Shrimp paste

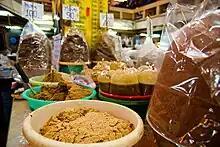
Baskets and mounds of Thai shrimp paste ("kapi") at Warorot market, Chiang Mai, Thailand

In Thailand, shrimp paste is called "kapi";. In Thailand is an essential ingredient in many types of "nam phrik", spicy dips or sauces, and in all Thai curry pastes, such as the paste used in "kaeng som". Very popular in Thailand is "nam phrik kapi", a spicy condiment made with fresh shrimp paste and most often eaten together with fried "pla thu" (short mackerel) and fried, steamed or raw vegetables. In Southern Thailand, there are three types of shrimp paste: one made only from shrimp, one containing a mixture of shrimp and fish ingredients, and another paste that is sweet. "Nam phrik maeng da" is available in Hat Yai and Satun markets. The body fluids of the horseshoe crab ("maeng da") are pressed and mixed with "kapi", giving a quite sweet taste. "Nam phrik makham" is "kapi" mixed with tamarind ("makham") and is more sour.